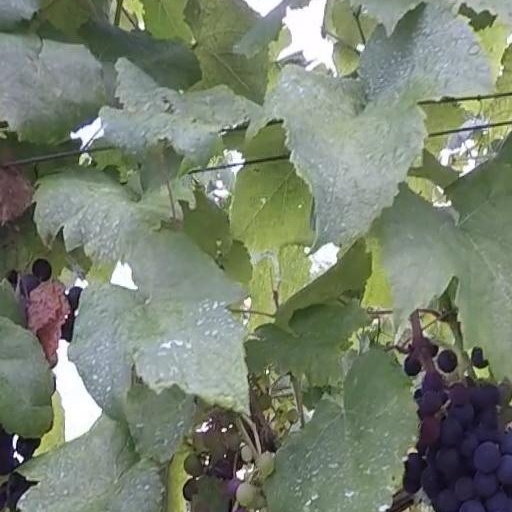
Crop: grape